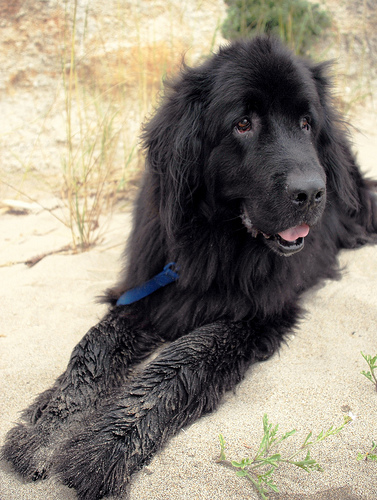
Breed: newfoundland